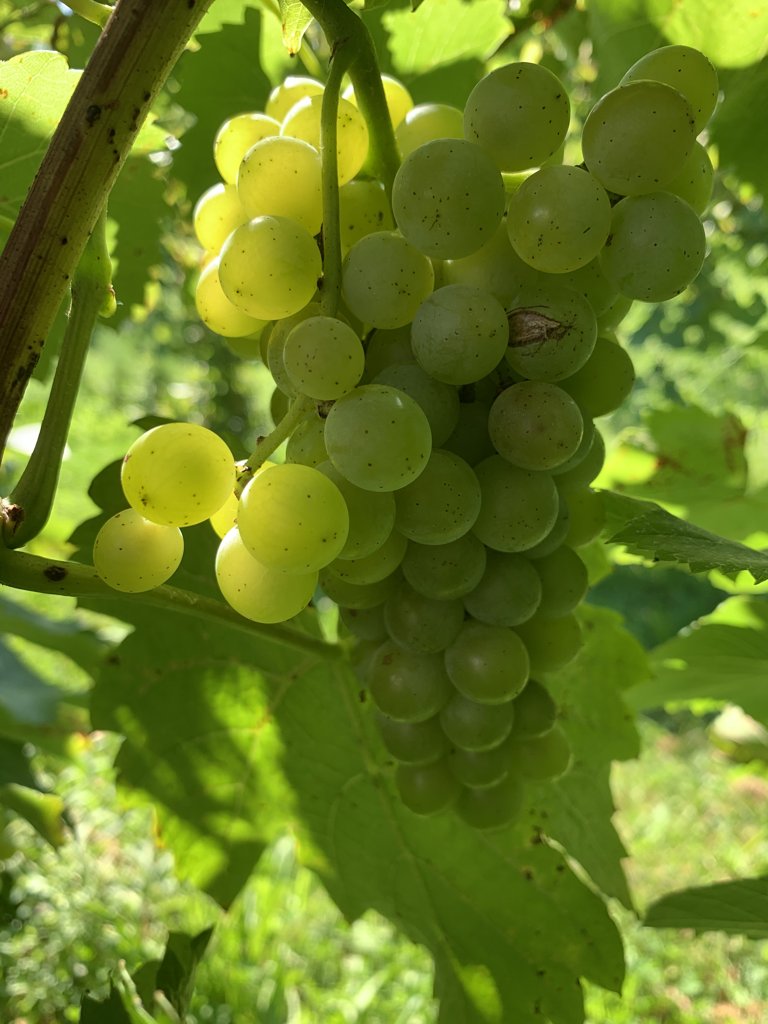
Berries visible: 63
Grape clusters: 1